Tamarillo

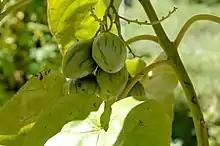
Unripe fruits

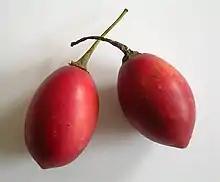
Ripe fruits

The fruits are egg-shaped and about 4-10 centimeters long. Their color varies from yellow and orange to red and almost purple. Sometimes they have dark, longitudinal stripes. Red fruits are more sour, yellow and orange fruits are sweeter. The flesh has a firm texture and contains more and larger seeds than a common tomato. The fruits are very high in vitamins and iron and low in calories (only about 40 calories per fruit).